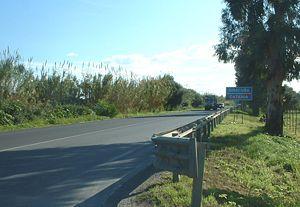
L'ancienne province de Syracuse devenue Libre consortium municipal est une province italienne de Sicile dont la capitale est Syracuse. La province compte 404 271 habitants et a une superficie de 2 109 km². Elle a une densité de 189 hab./km². Elle a des frontières avec la province de Catane au nord-ouest et avec la province de Raguse à l'ouest. Elle est bordée par les mers Ionienne et Méditerranée.